Fipsen

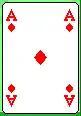
The "Rutenas"

Wossidlo and Teuchert give a brief description of two variants of mid-century Fips in Mecklenburg. In both cases, all the diamonds are removed from a 32-card, German-suited pack except for the Ace which is known as the "Rutenas". Diamonds is thus the preferred suit or 'preference'.